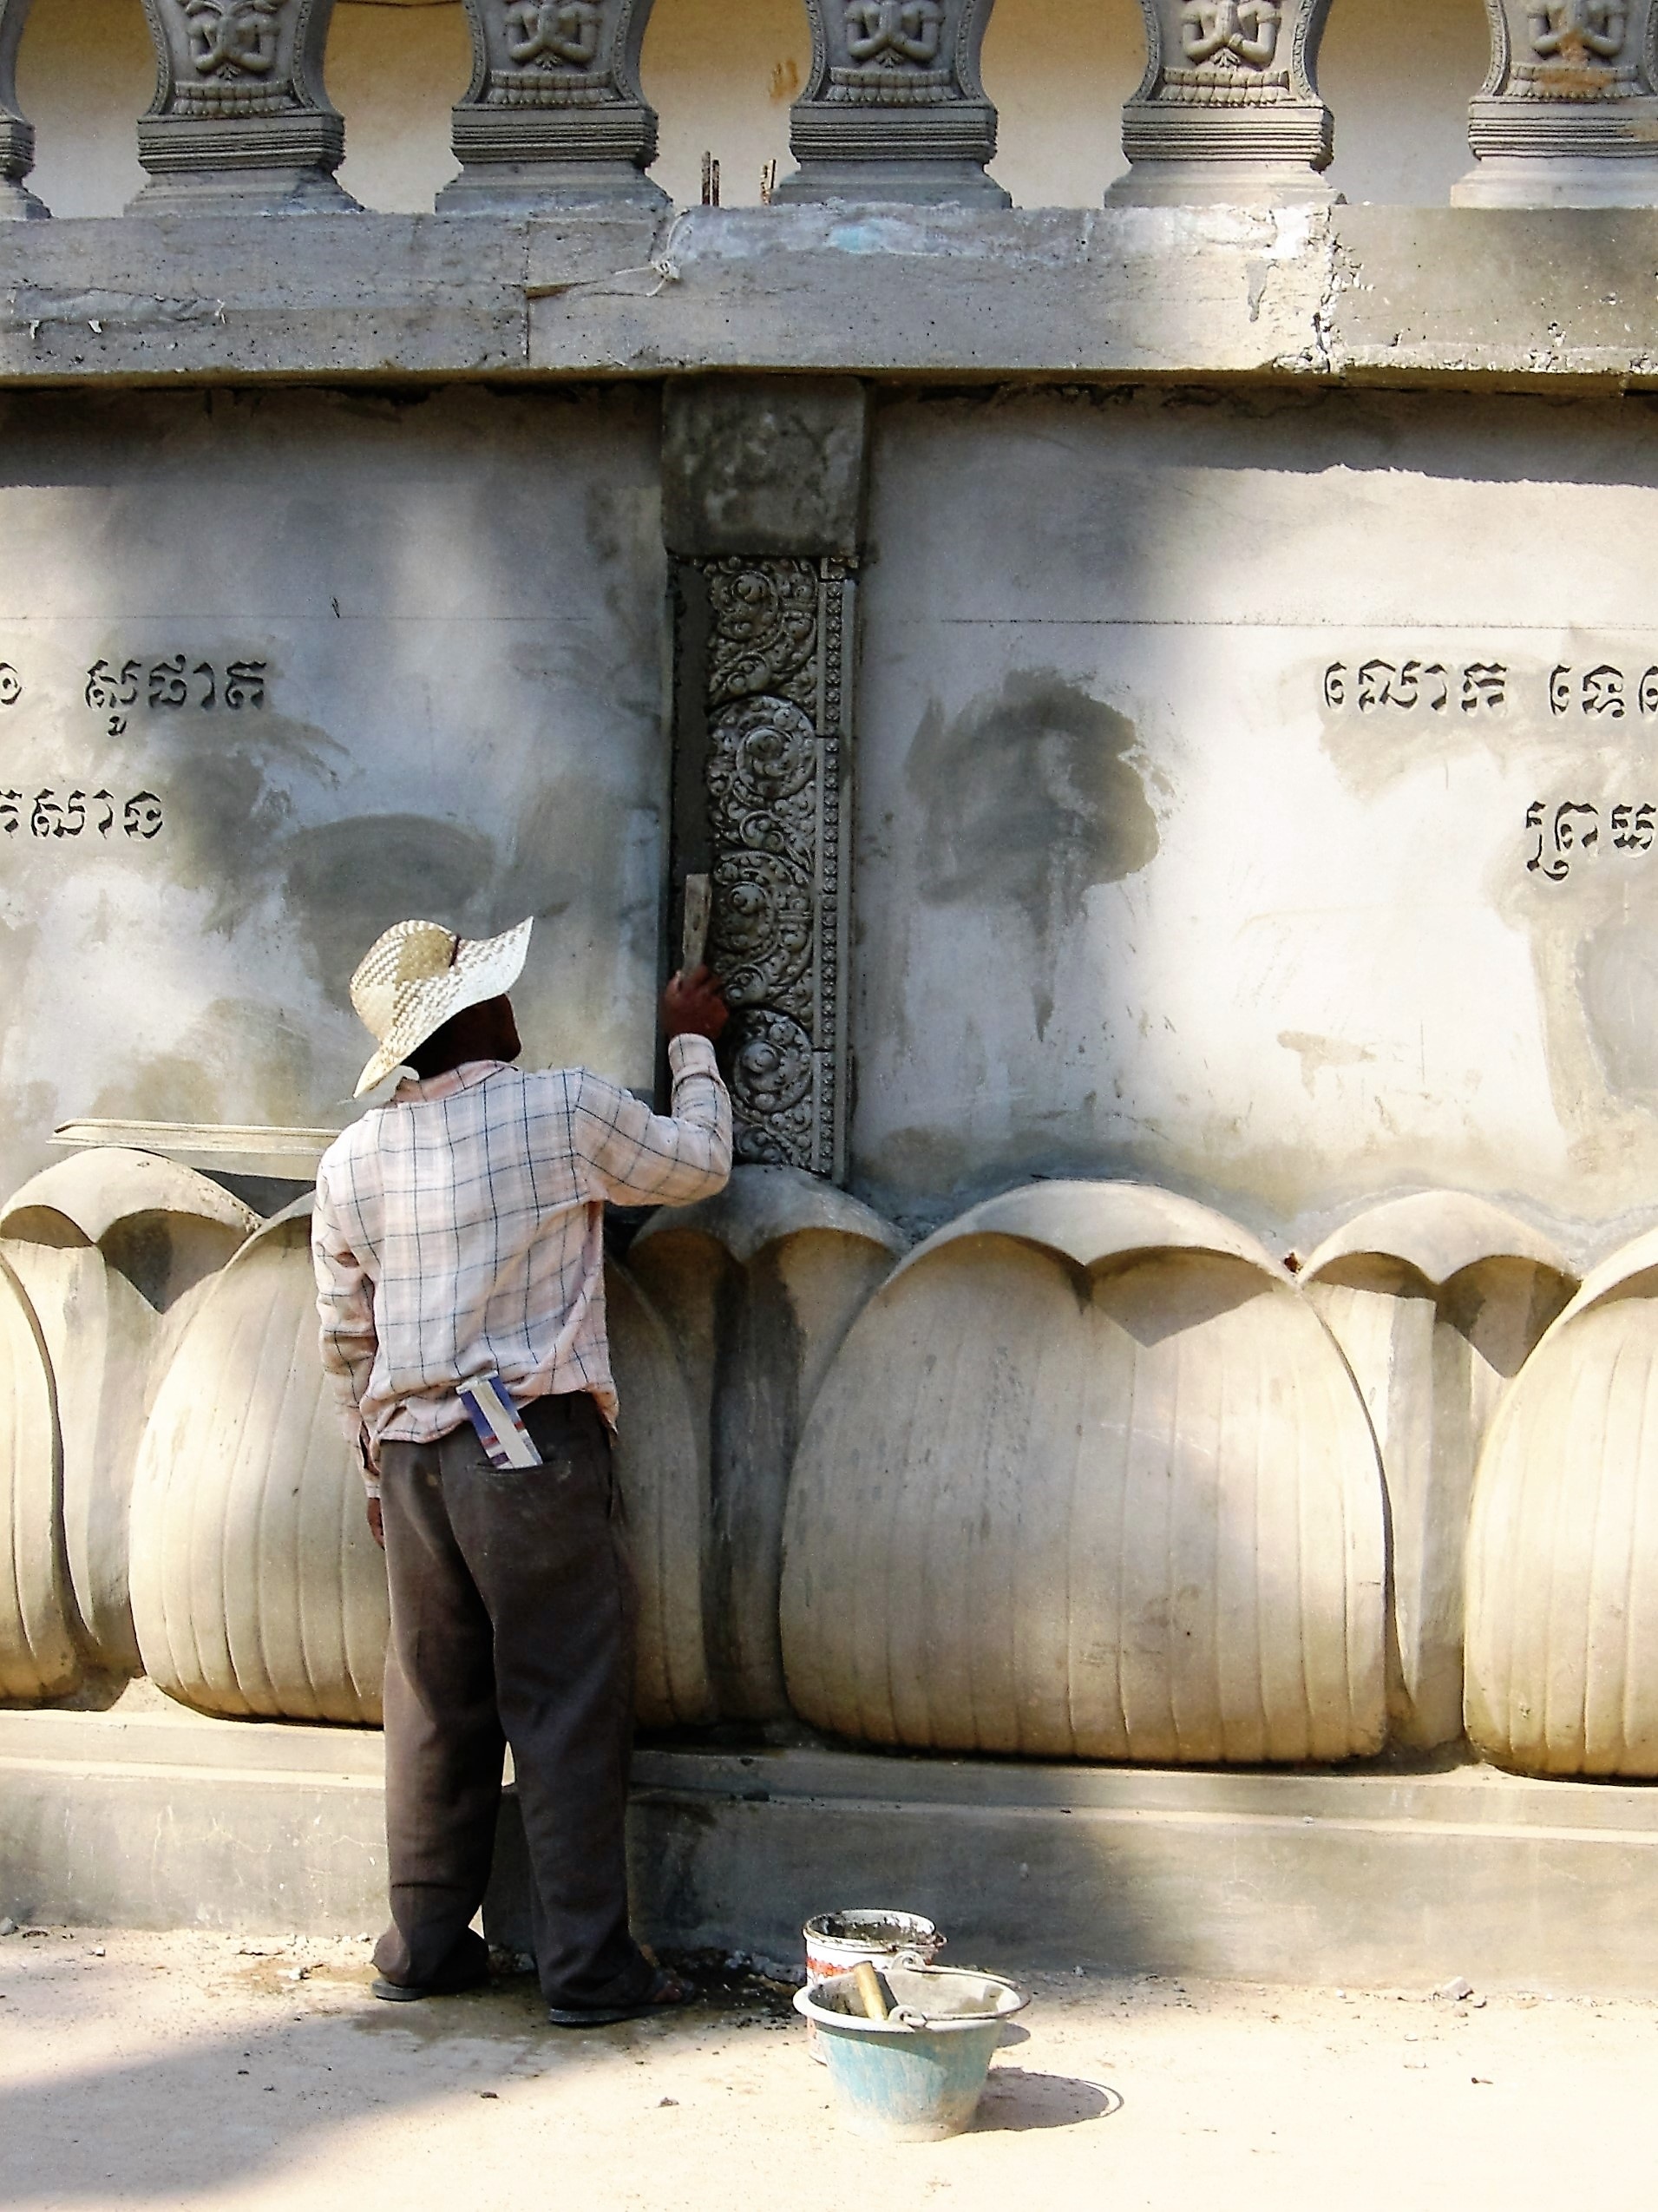
wood, street, wall, brush, paint, painting, art, temple, photograph, image, restoration, dye, lotus leaf, ancient history